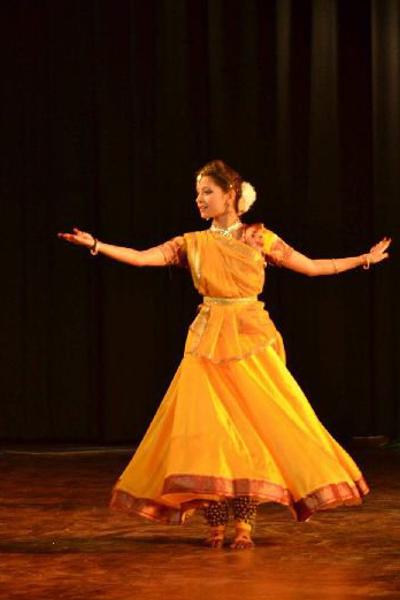
Dance form: kathak